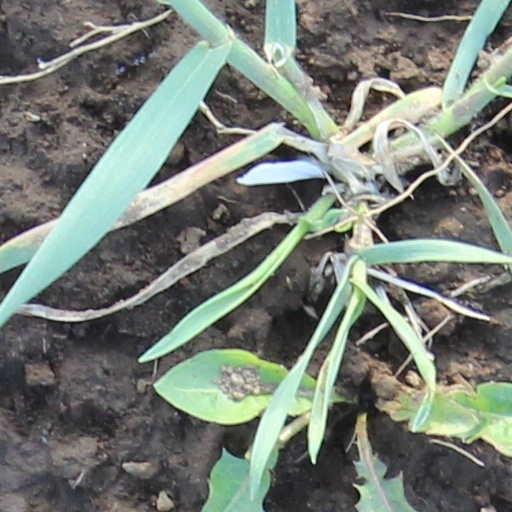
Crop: wheat